Pocono Raceway

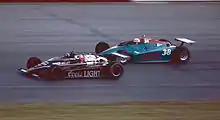

PIR officially opened on May 4, 1969, for a supermodified program won by Jim Shampine on the venue's oval. During the program, the venue experienced its first fatality after Troy Ruttman Jr. crashed during the feature event, suffering a fractured skull. The venue's short road course layout, now measured at , opened approximately four months later. In February 1970, USAC agreed to host their second attempt at an event at the speedway, this time with a race on the venue's tri-oval. Along with the USAC race, the deal also promised a 500-mile race with "late model stock[s]". According to PIR board member and eventual future long-time track CEO Joseph Mattioli, PIR did not make a profit in both 1969 and 1970, with Mattioli and Montgomery disagreeing over how to expand the facility.